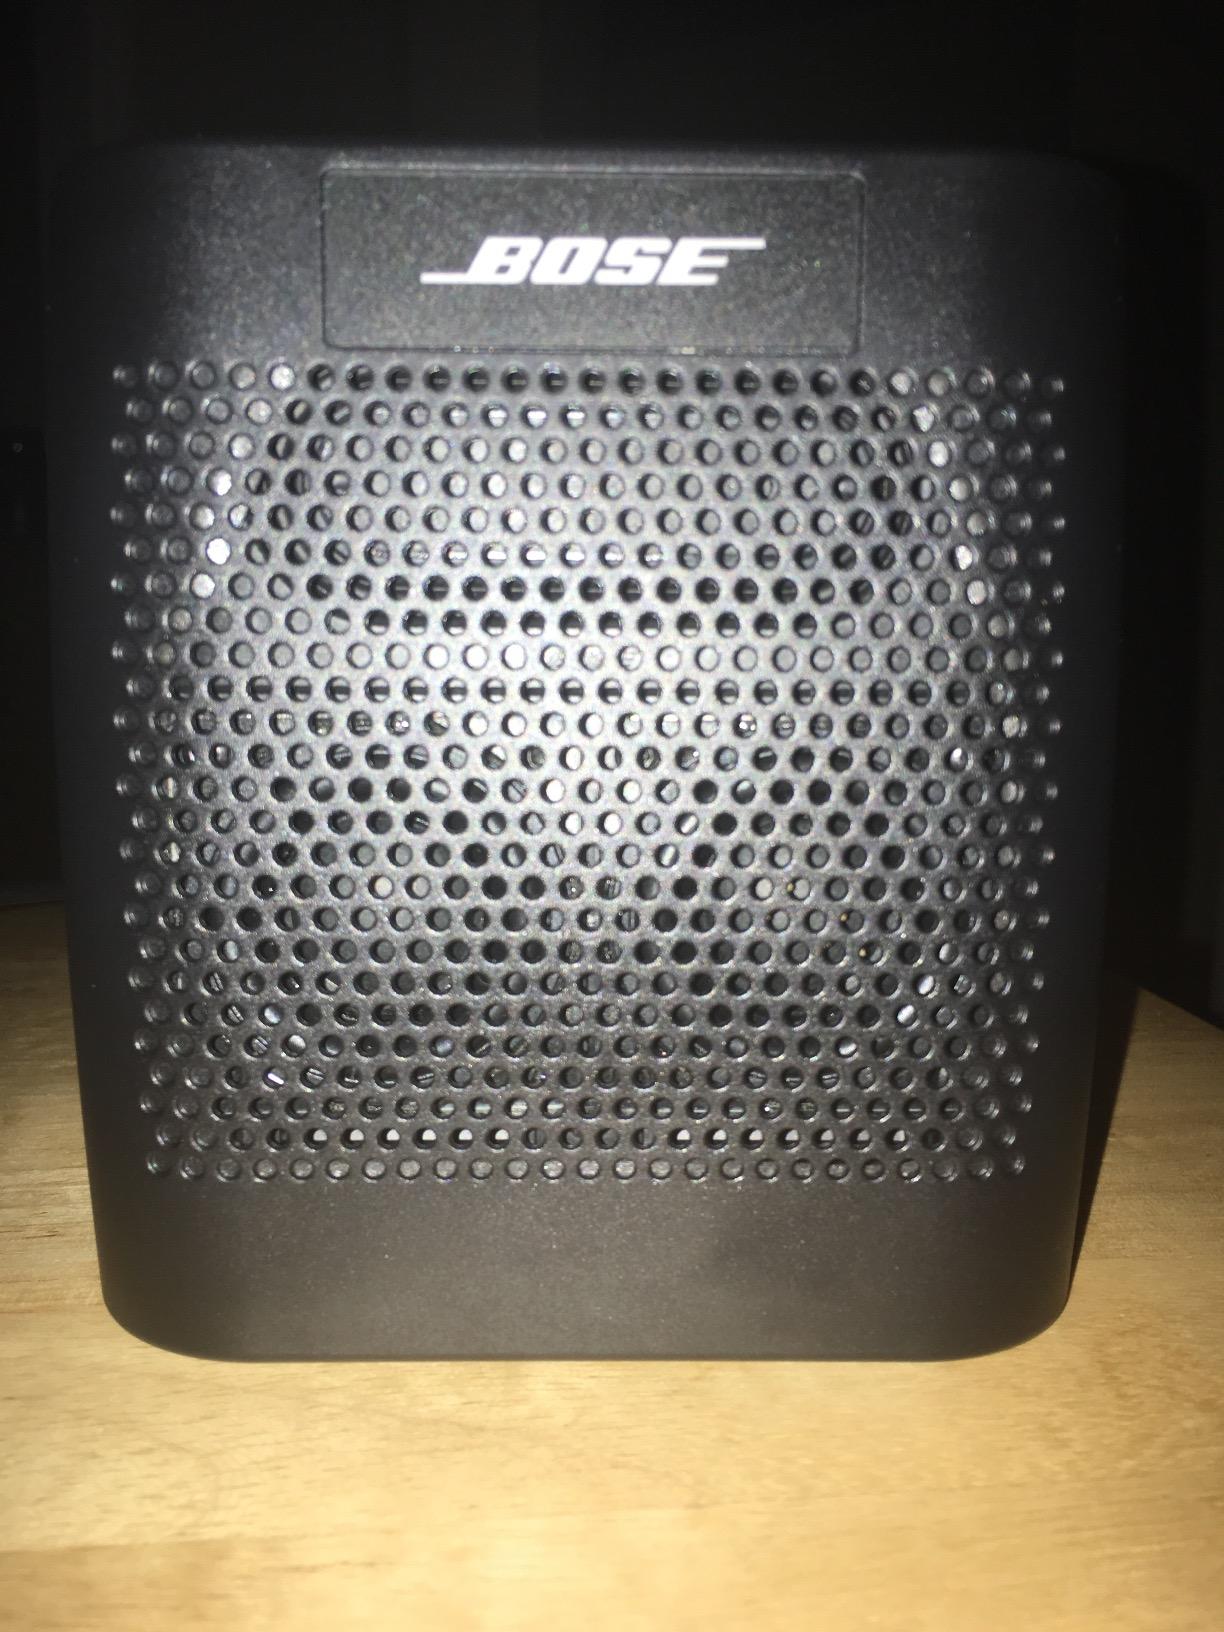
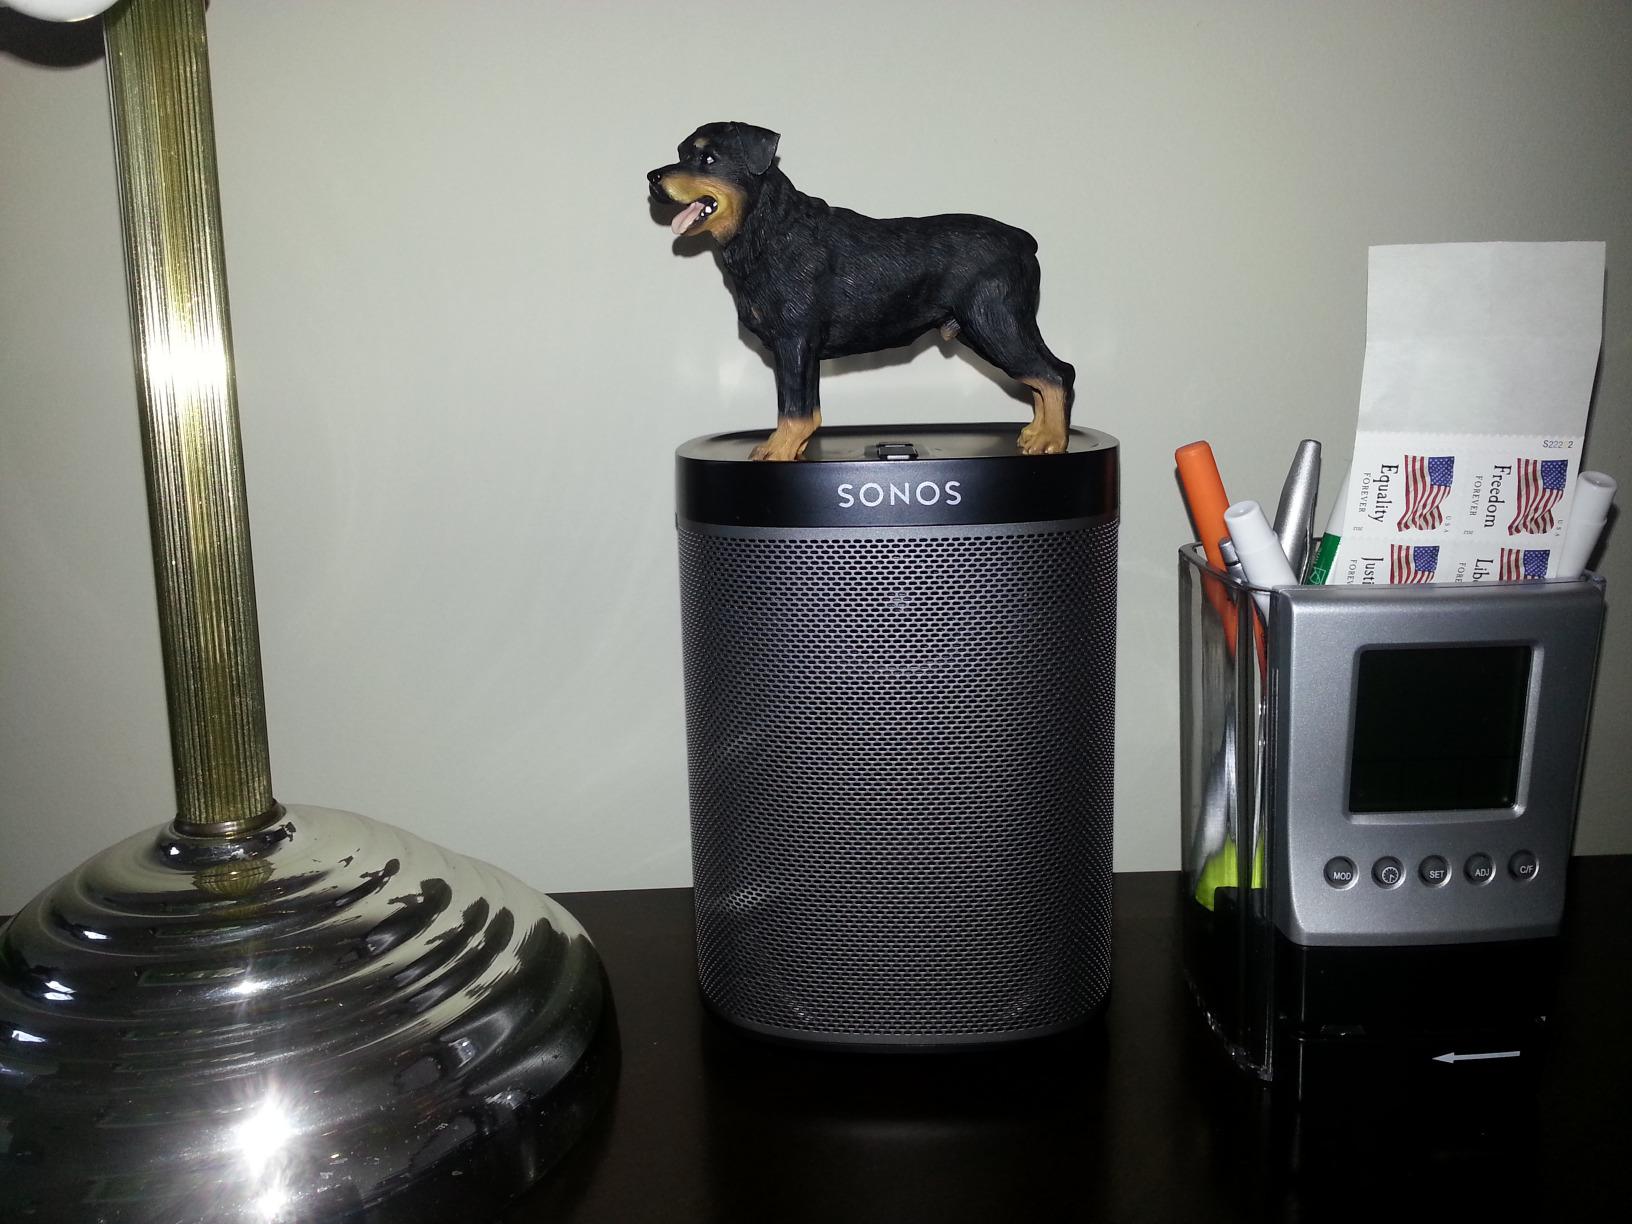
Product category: speaker
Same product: no